Luis Miguel

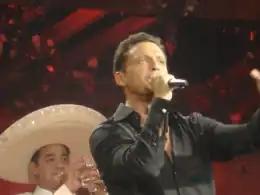

In 1991, Luis Miguel's career went to even greater heights and earned him the respect of a wider audience with the release of "Romance", an album of romantic boleros, most from the 1950s. He has been credited with reinventing the bolero for modern audiences. The album "Romance", which became his most successful material ever, eventually sold 7 million units worldwide.